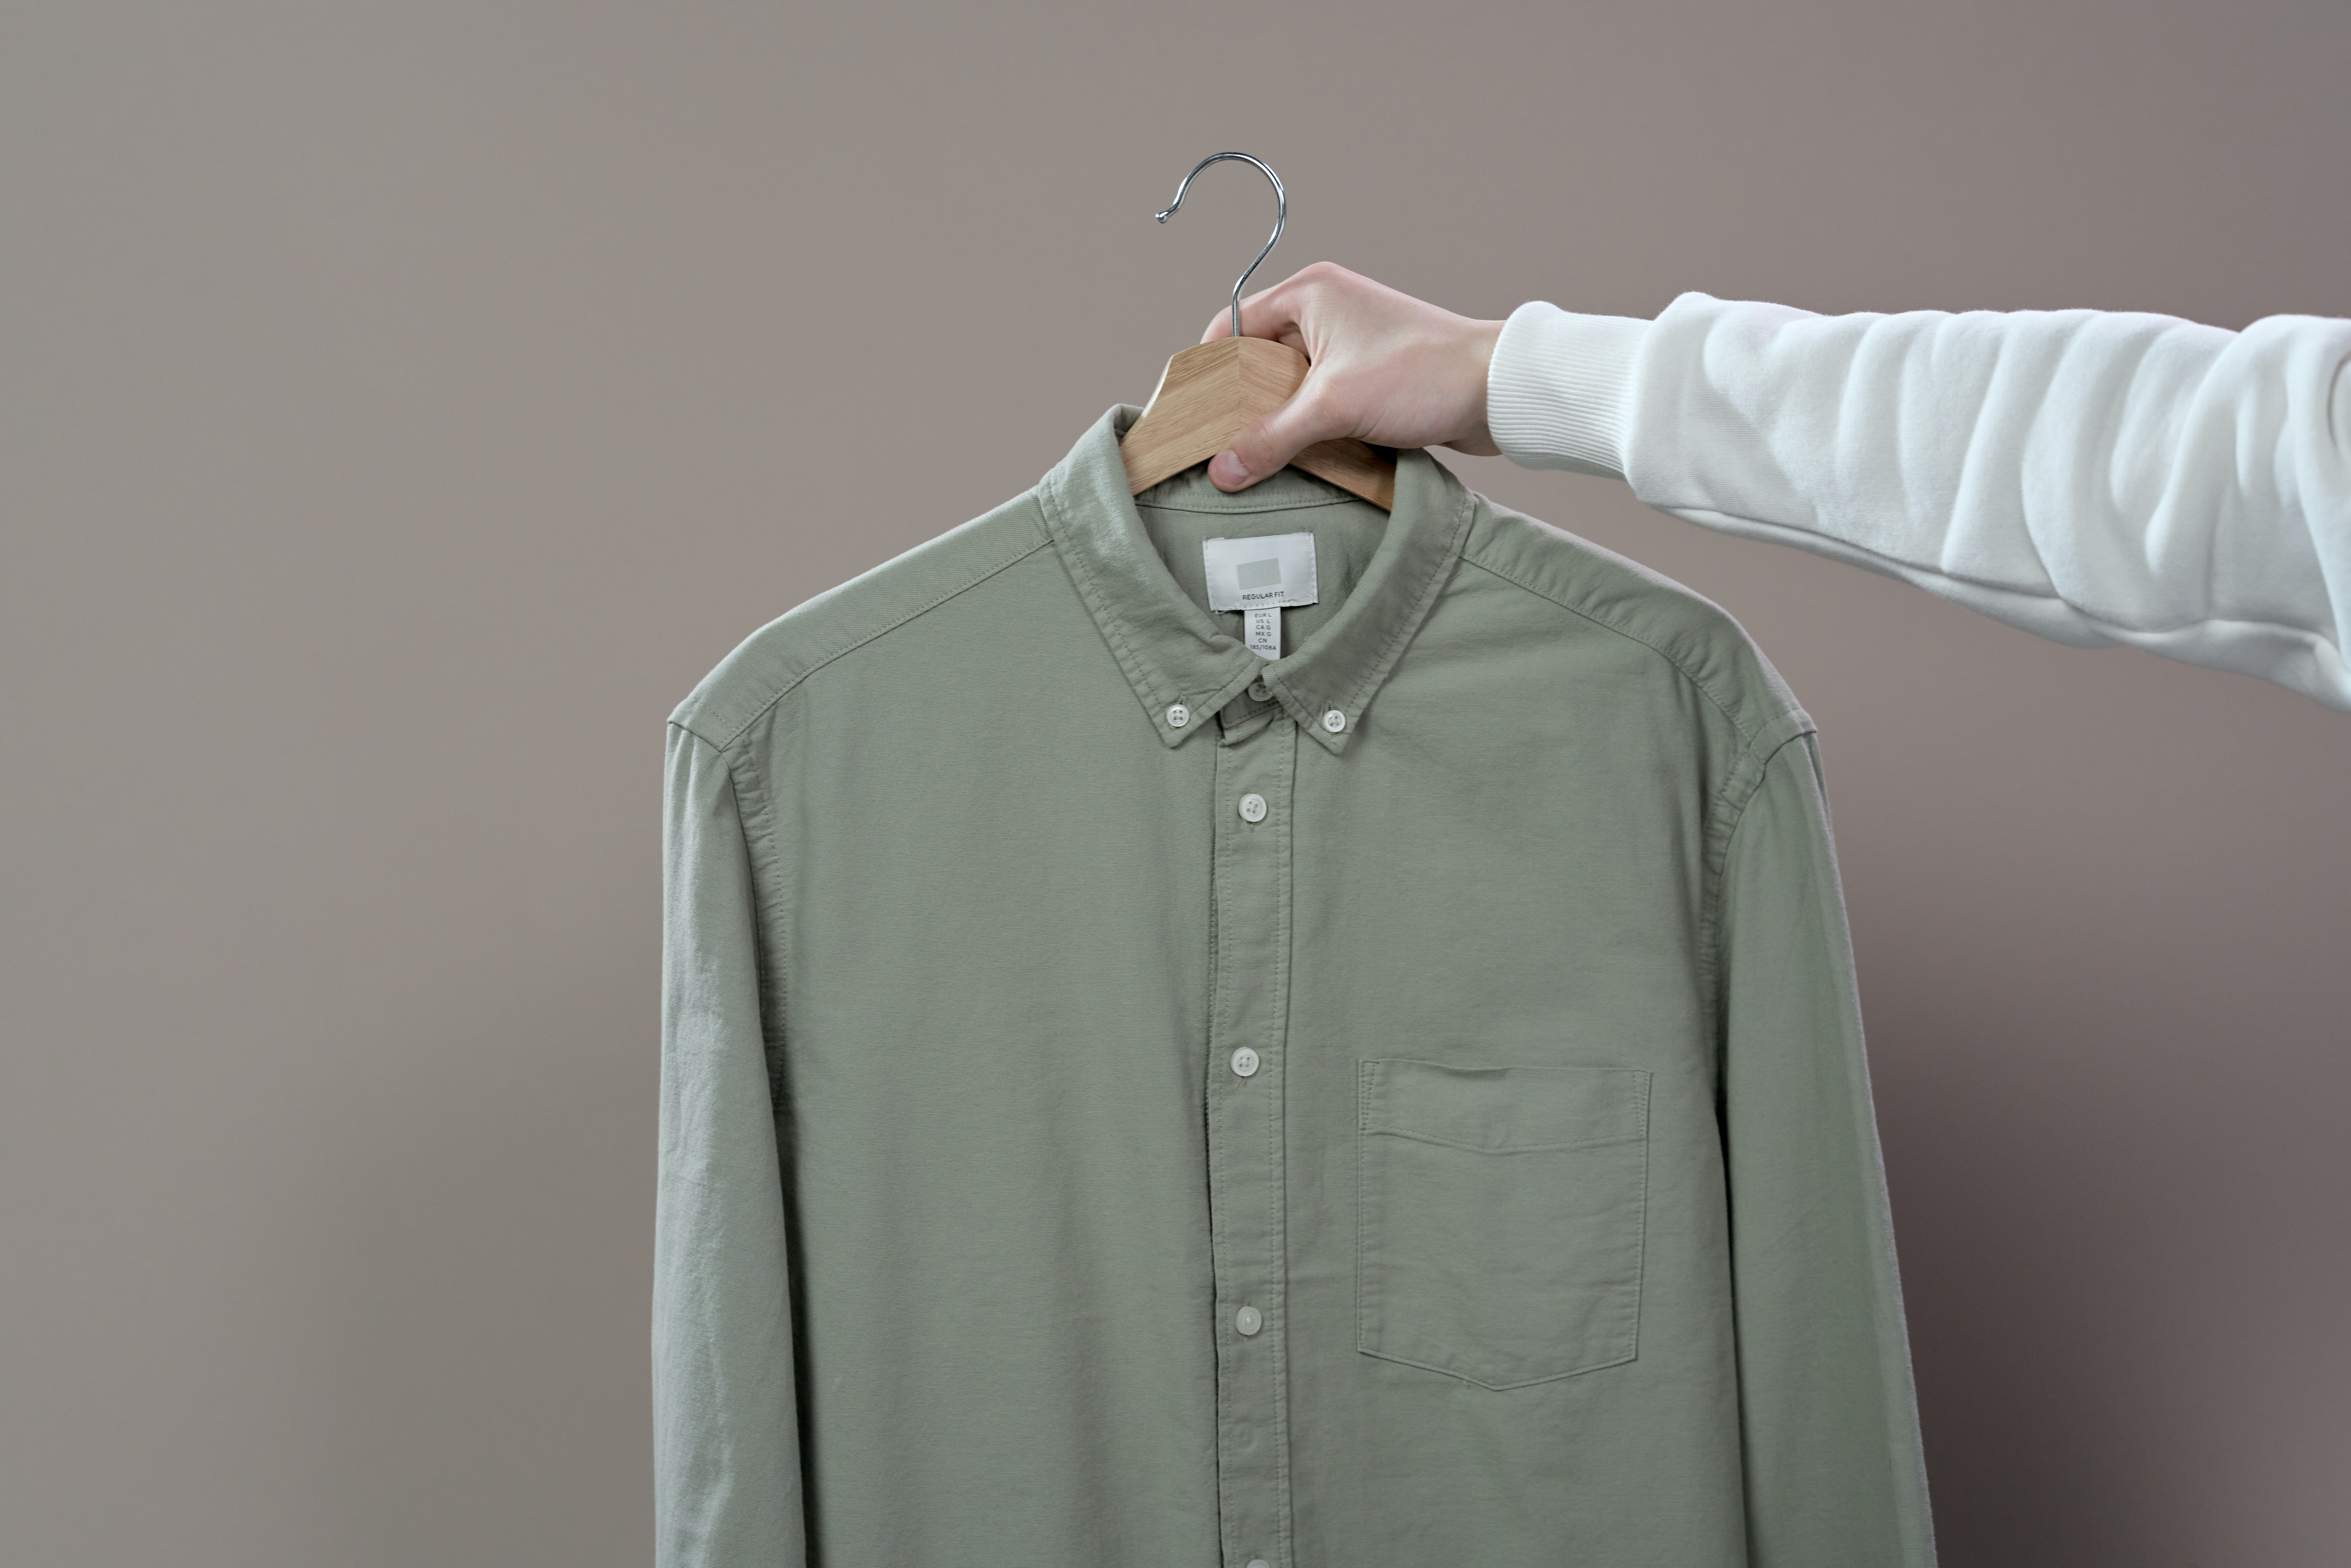
fashion, neck, sleeve, dress shirt, gesture, grey, collar, fashion design, blazer, button, magenta, fashion accessory, electric blue, top, street fashion, natural material, clothes hanger, pattern, t shirt, pocket